Ystrad Peithyll

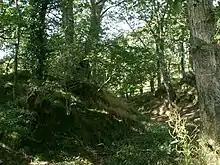
The remaining part of Rhosgoch Motte.

Ystrad Peithyll (also known as Stradpeithyll in the "Brut y Tywysogion" and Rhosgoch Motte) is the remains of a small 12th-century motte-and-bailey castle on the River Peithyll, near Penrhyn-coch in northern Ceredigion, Wales. The castle was attacked and destroyed by followers of Gruffydd ap Rhys in the early 12th century.